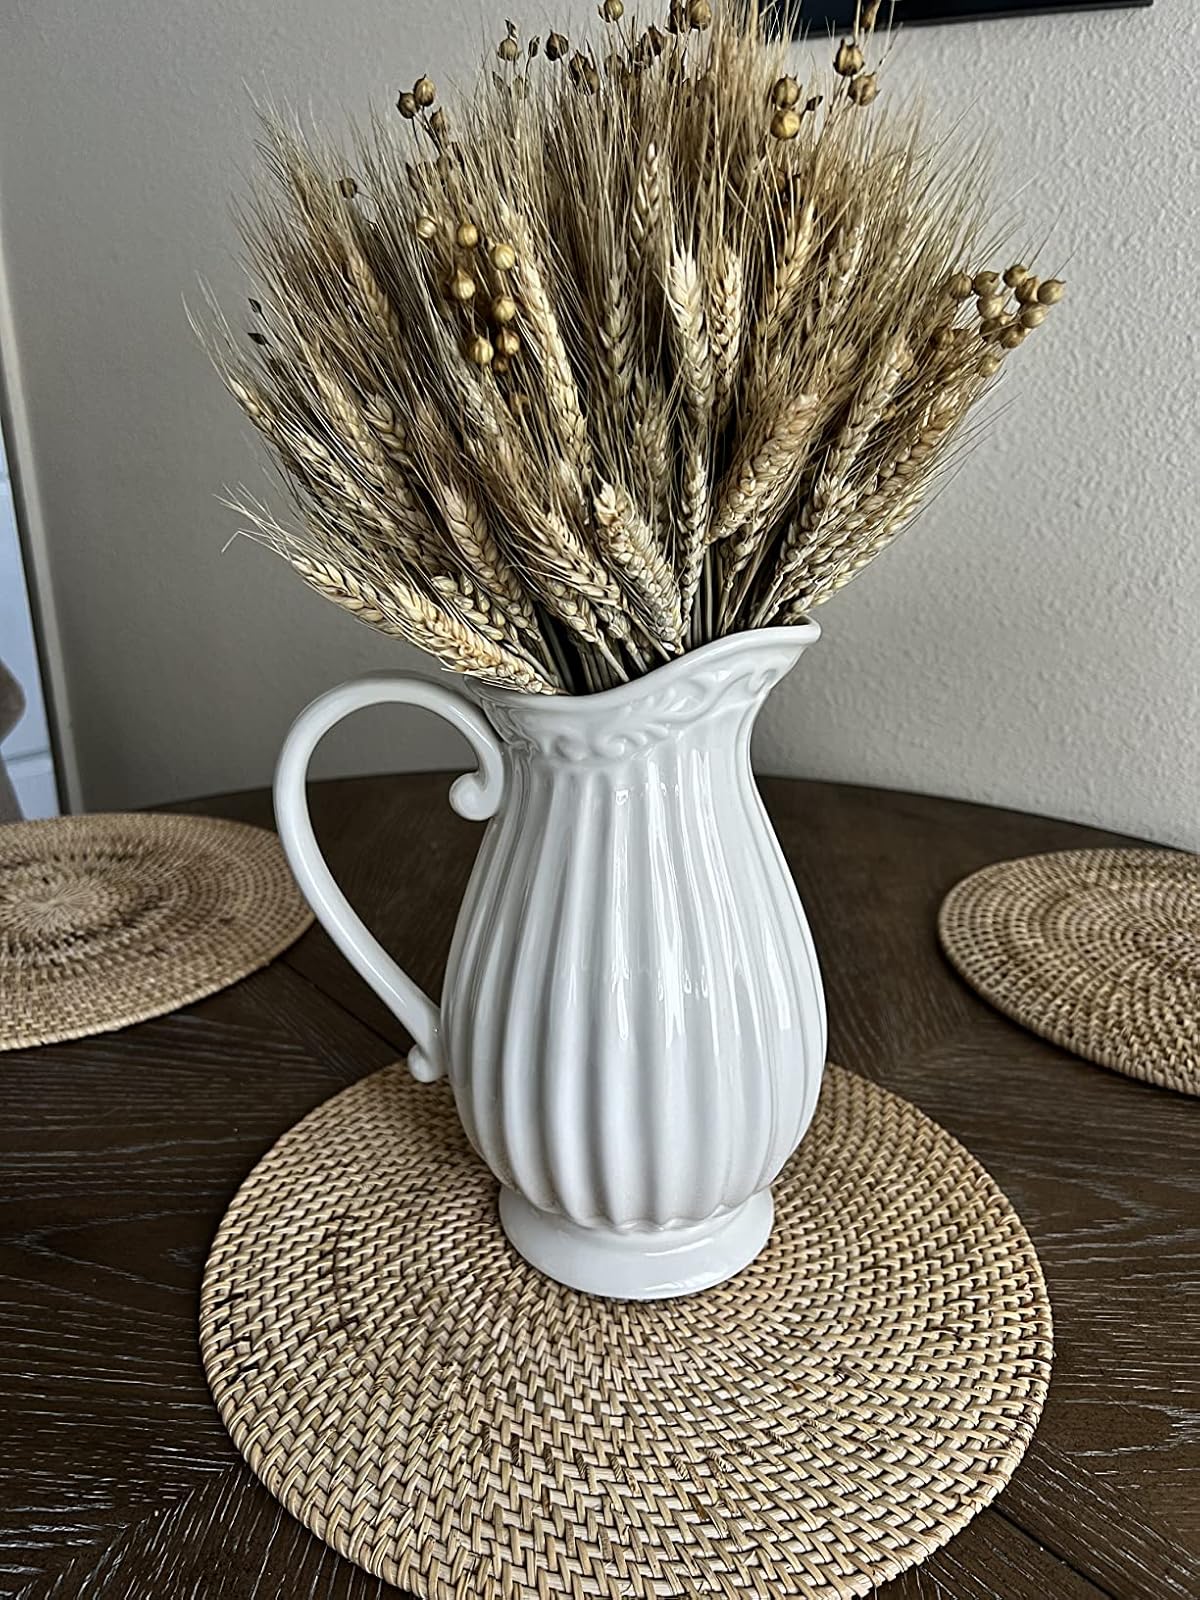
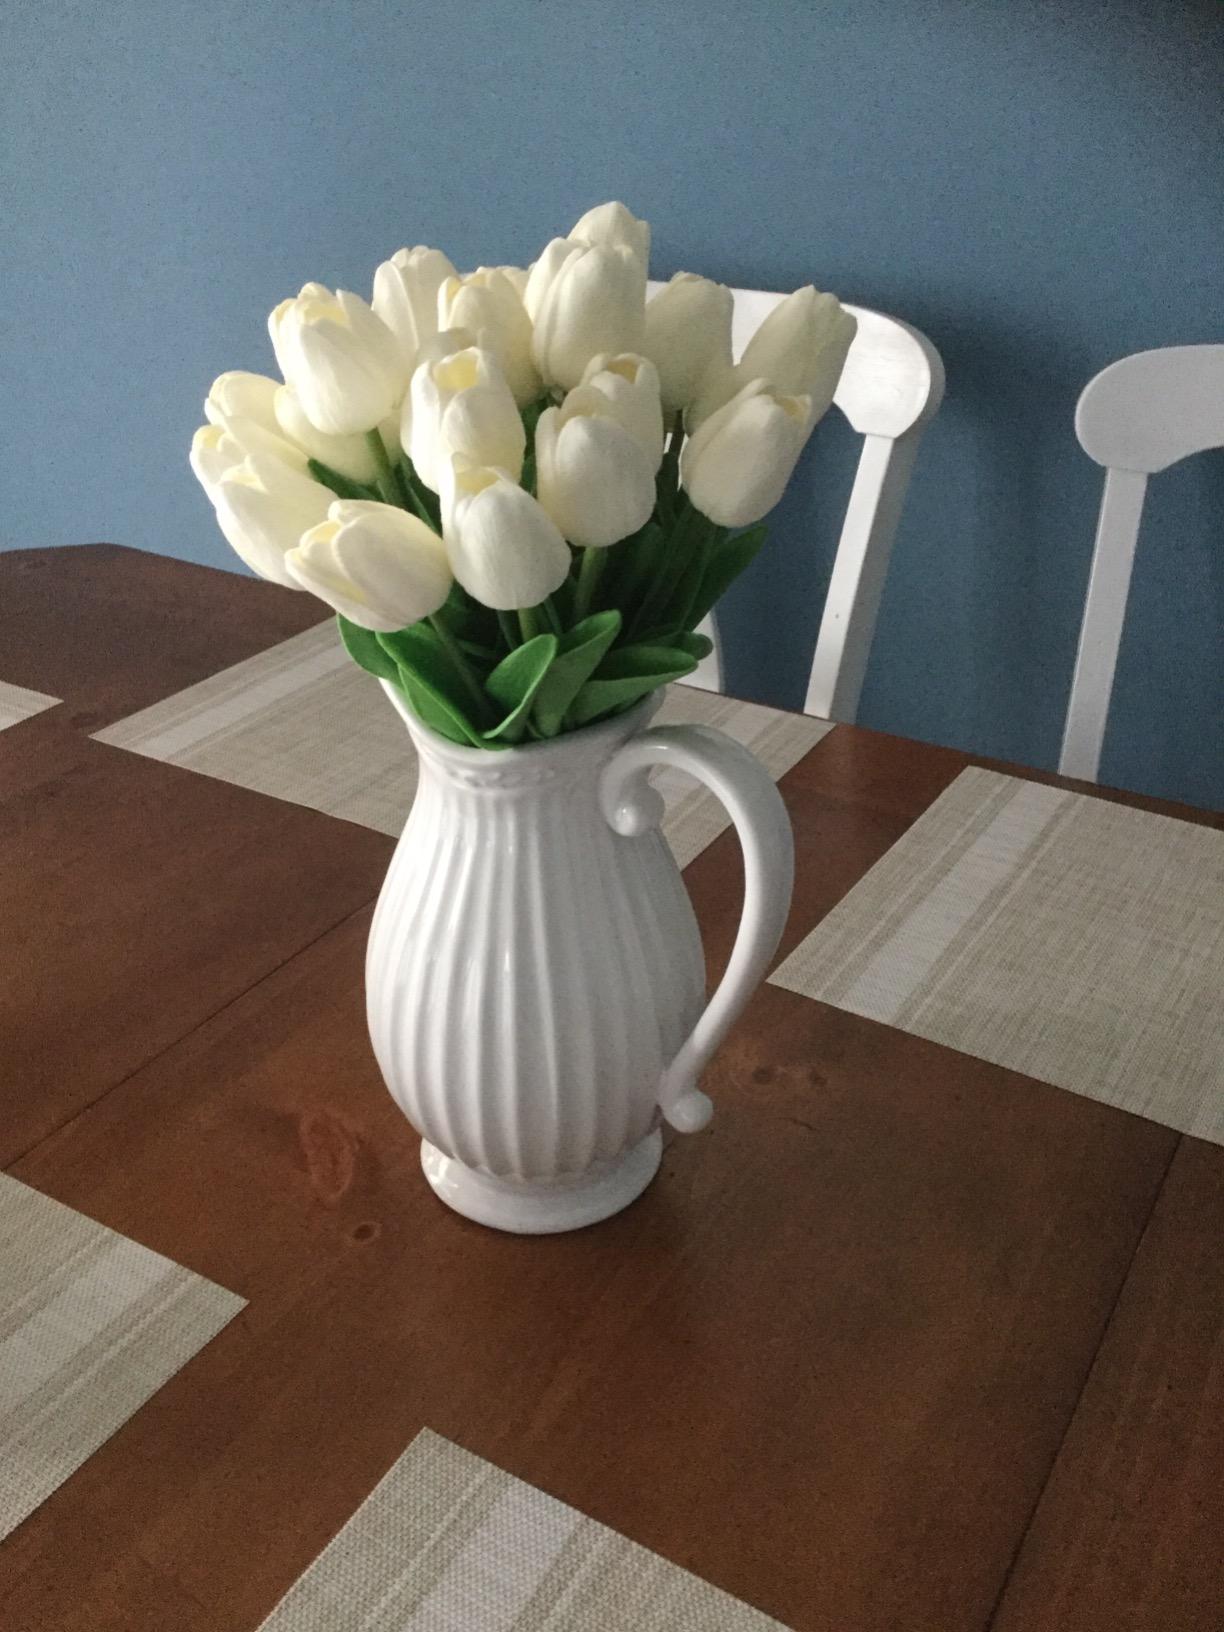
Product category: vase
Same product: yes